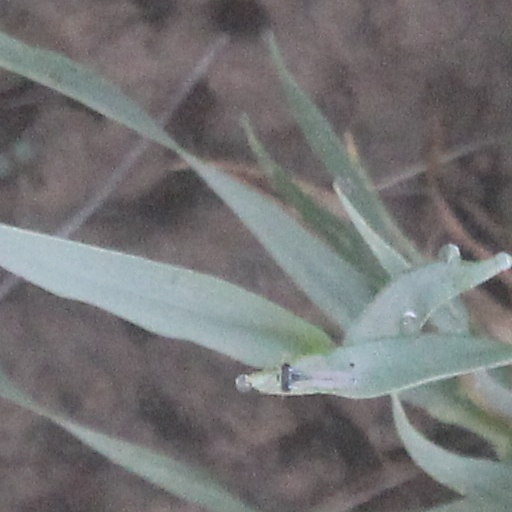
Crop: wheat